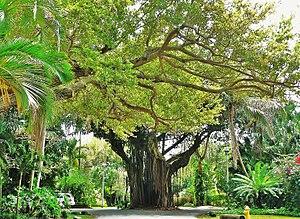
Coconut Grove est un quartier de la ville de Miami aux États-Unis. La mairie de Miami se trouve dans ce quartier. Coconut Grove compte environ 19 000 habitants. Il englobe à la fois des quartiers résidentiels historiques, où l'on aperçoit encore de nombreux bungalows et domaines de style méditerranéen datant du début du XXᵉ siècle, et un centre animé, célèbre pour sa vie nocturne, qui figure parmi les endroits les plus en vogue de Miami.